Earl of Galloway

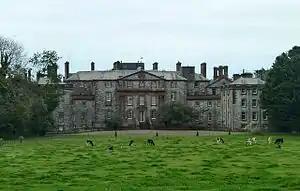
Galloway House, the family seat in Scotland from the 1740s until 1908

Andrew Clyde Stewart, 14th Earl of Galloway (born 13 March 1949) is the son of Major Alexander David Stewart and his wife Daphne Marion Bonsor. He was educated at Eton College and in 2003 was living at 9 Lennox Garden Mews, Knightsbridge, London SW1.